2018 Men's Hockey World Cup final

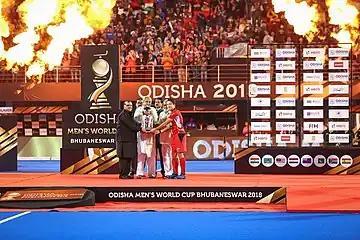
Thomas Briels Lifting 2018 Men's Hockey World Cup Trophy

The 2018 Men's Hockey World Cup Final was a field hockey match played between Belgium and the Netherlands on 16 December 2018 at the Kalinga Stadium in Bhubaneswar, India.